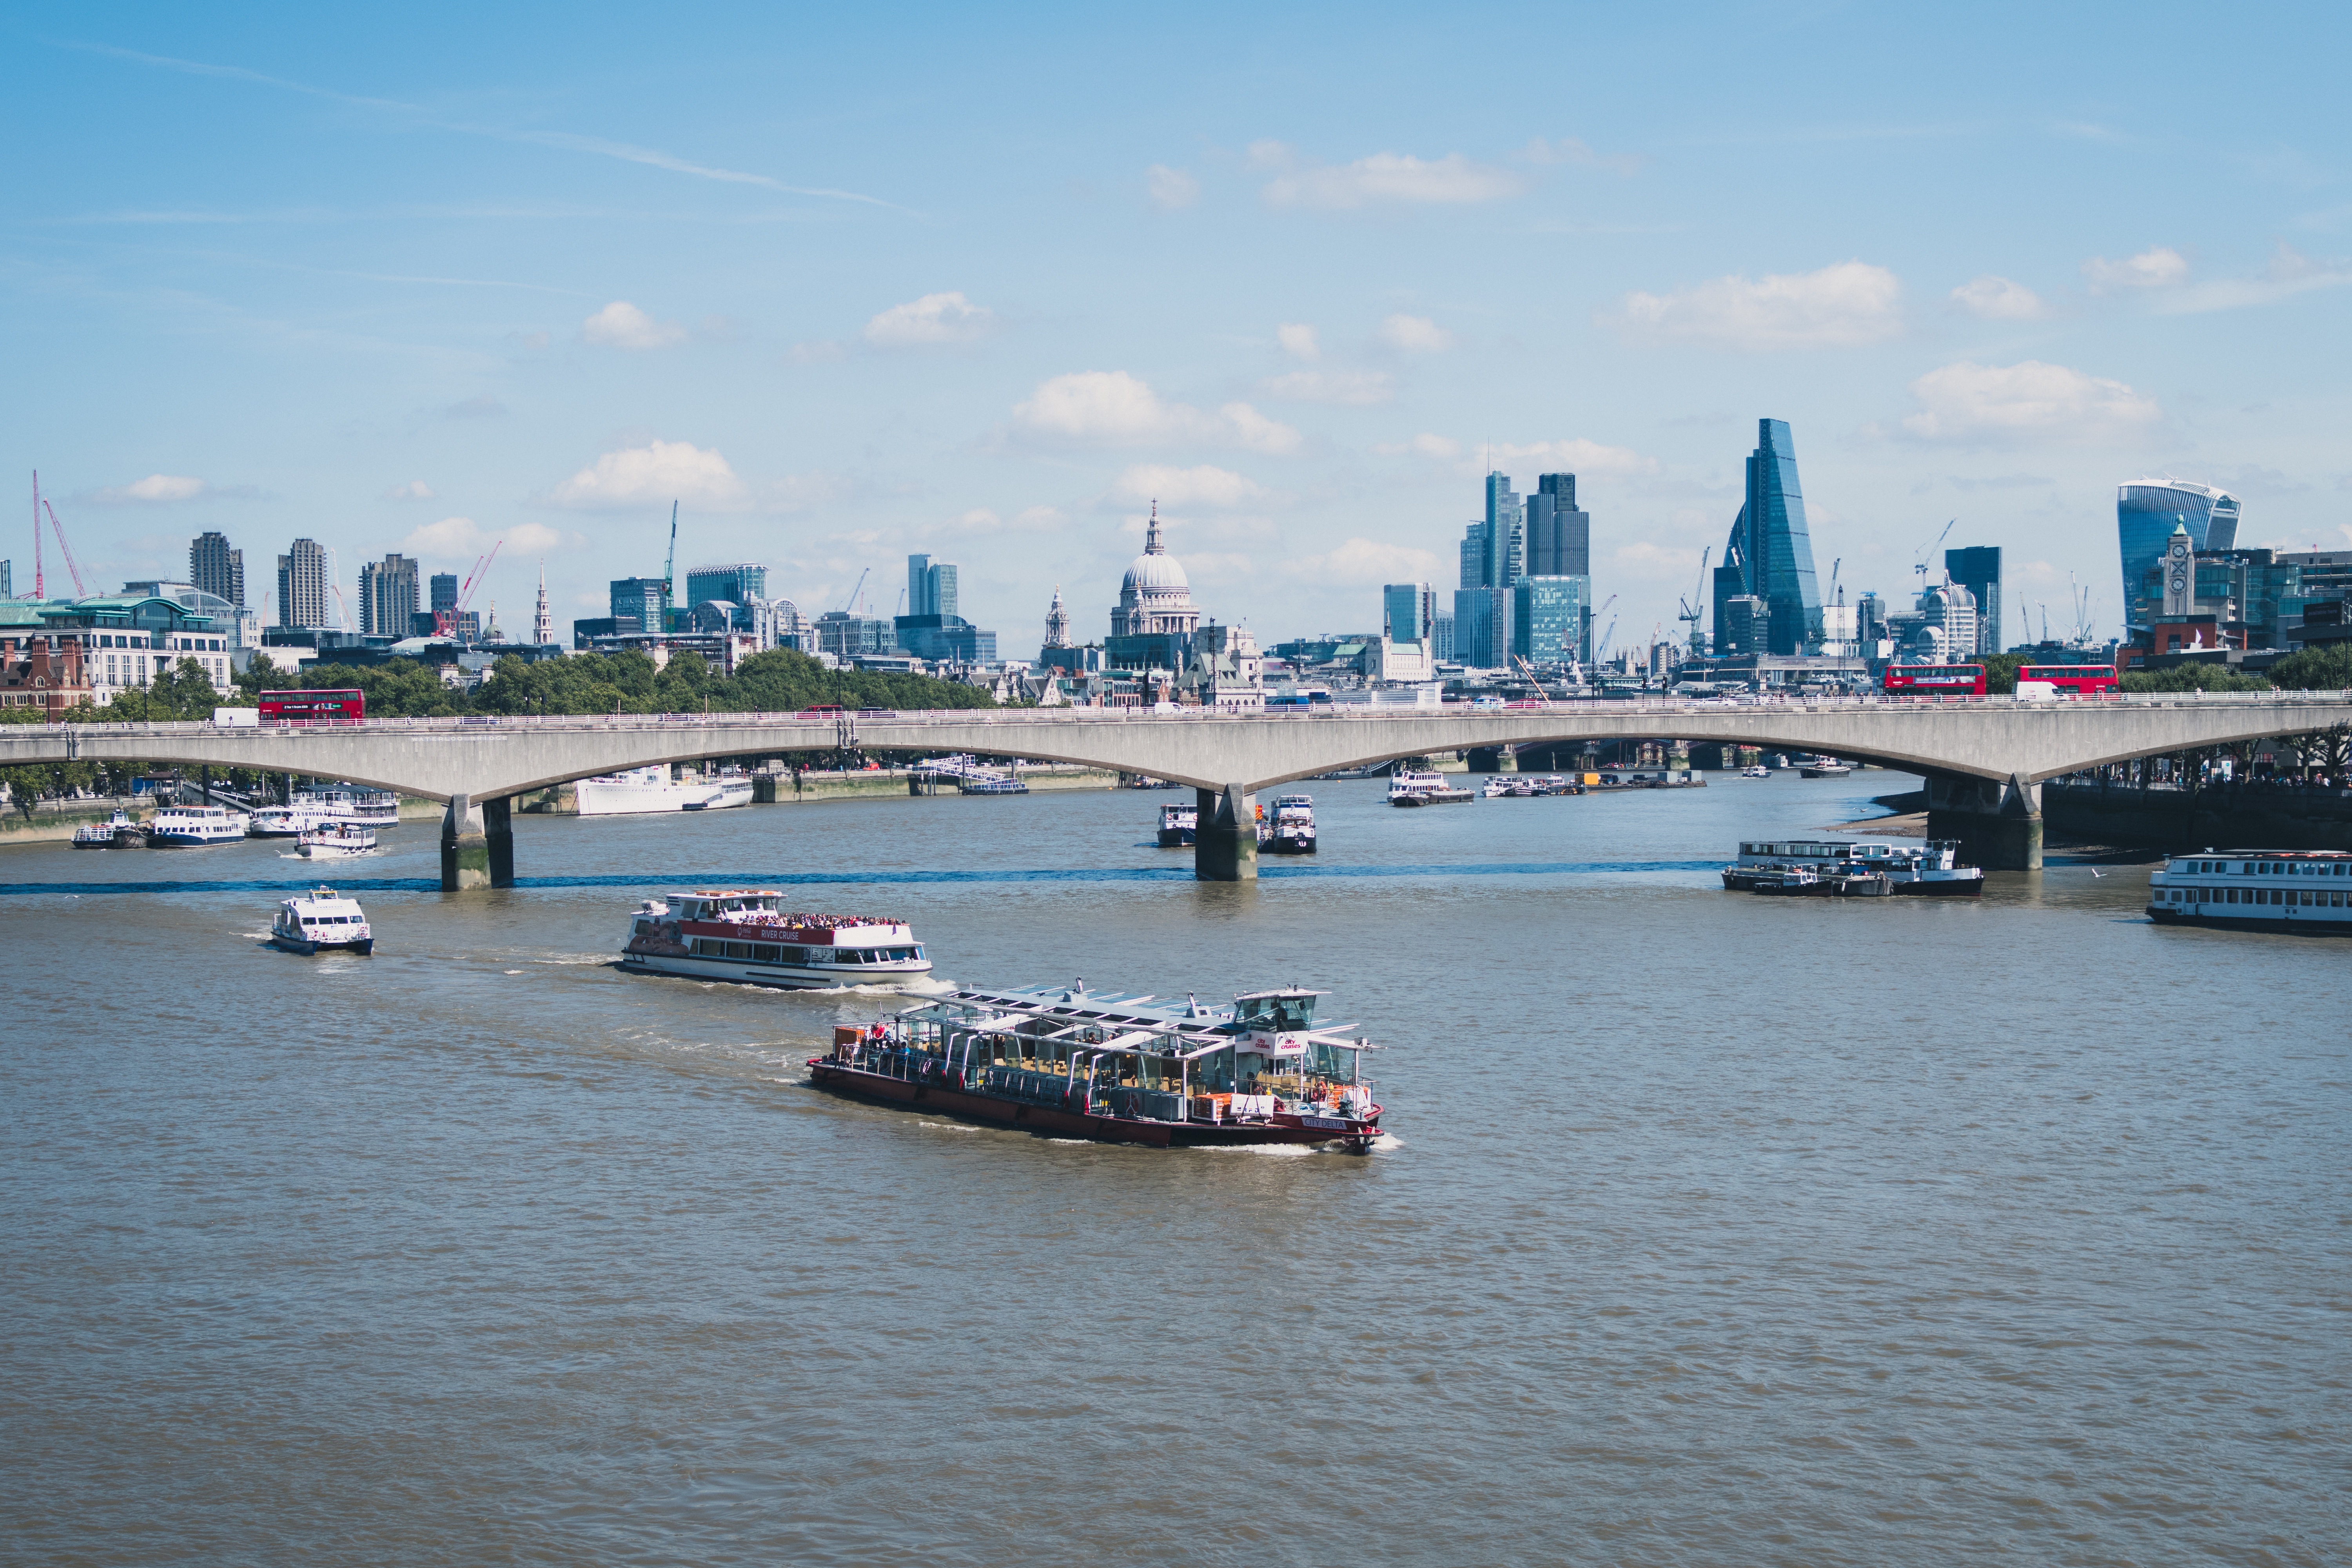
sea, coast, dock, boat, skyline, city, river, cityscape, vehicle, bay, harbor, marina, port, waterway, ferry, channel, watercraft, passenger ship